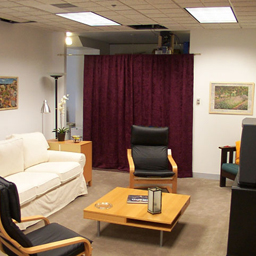
Room type: livingroom